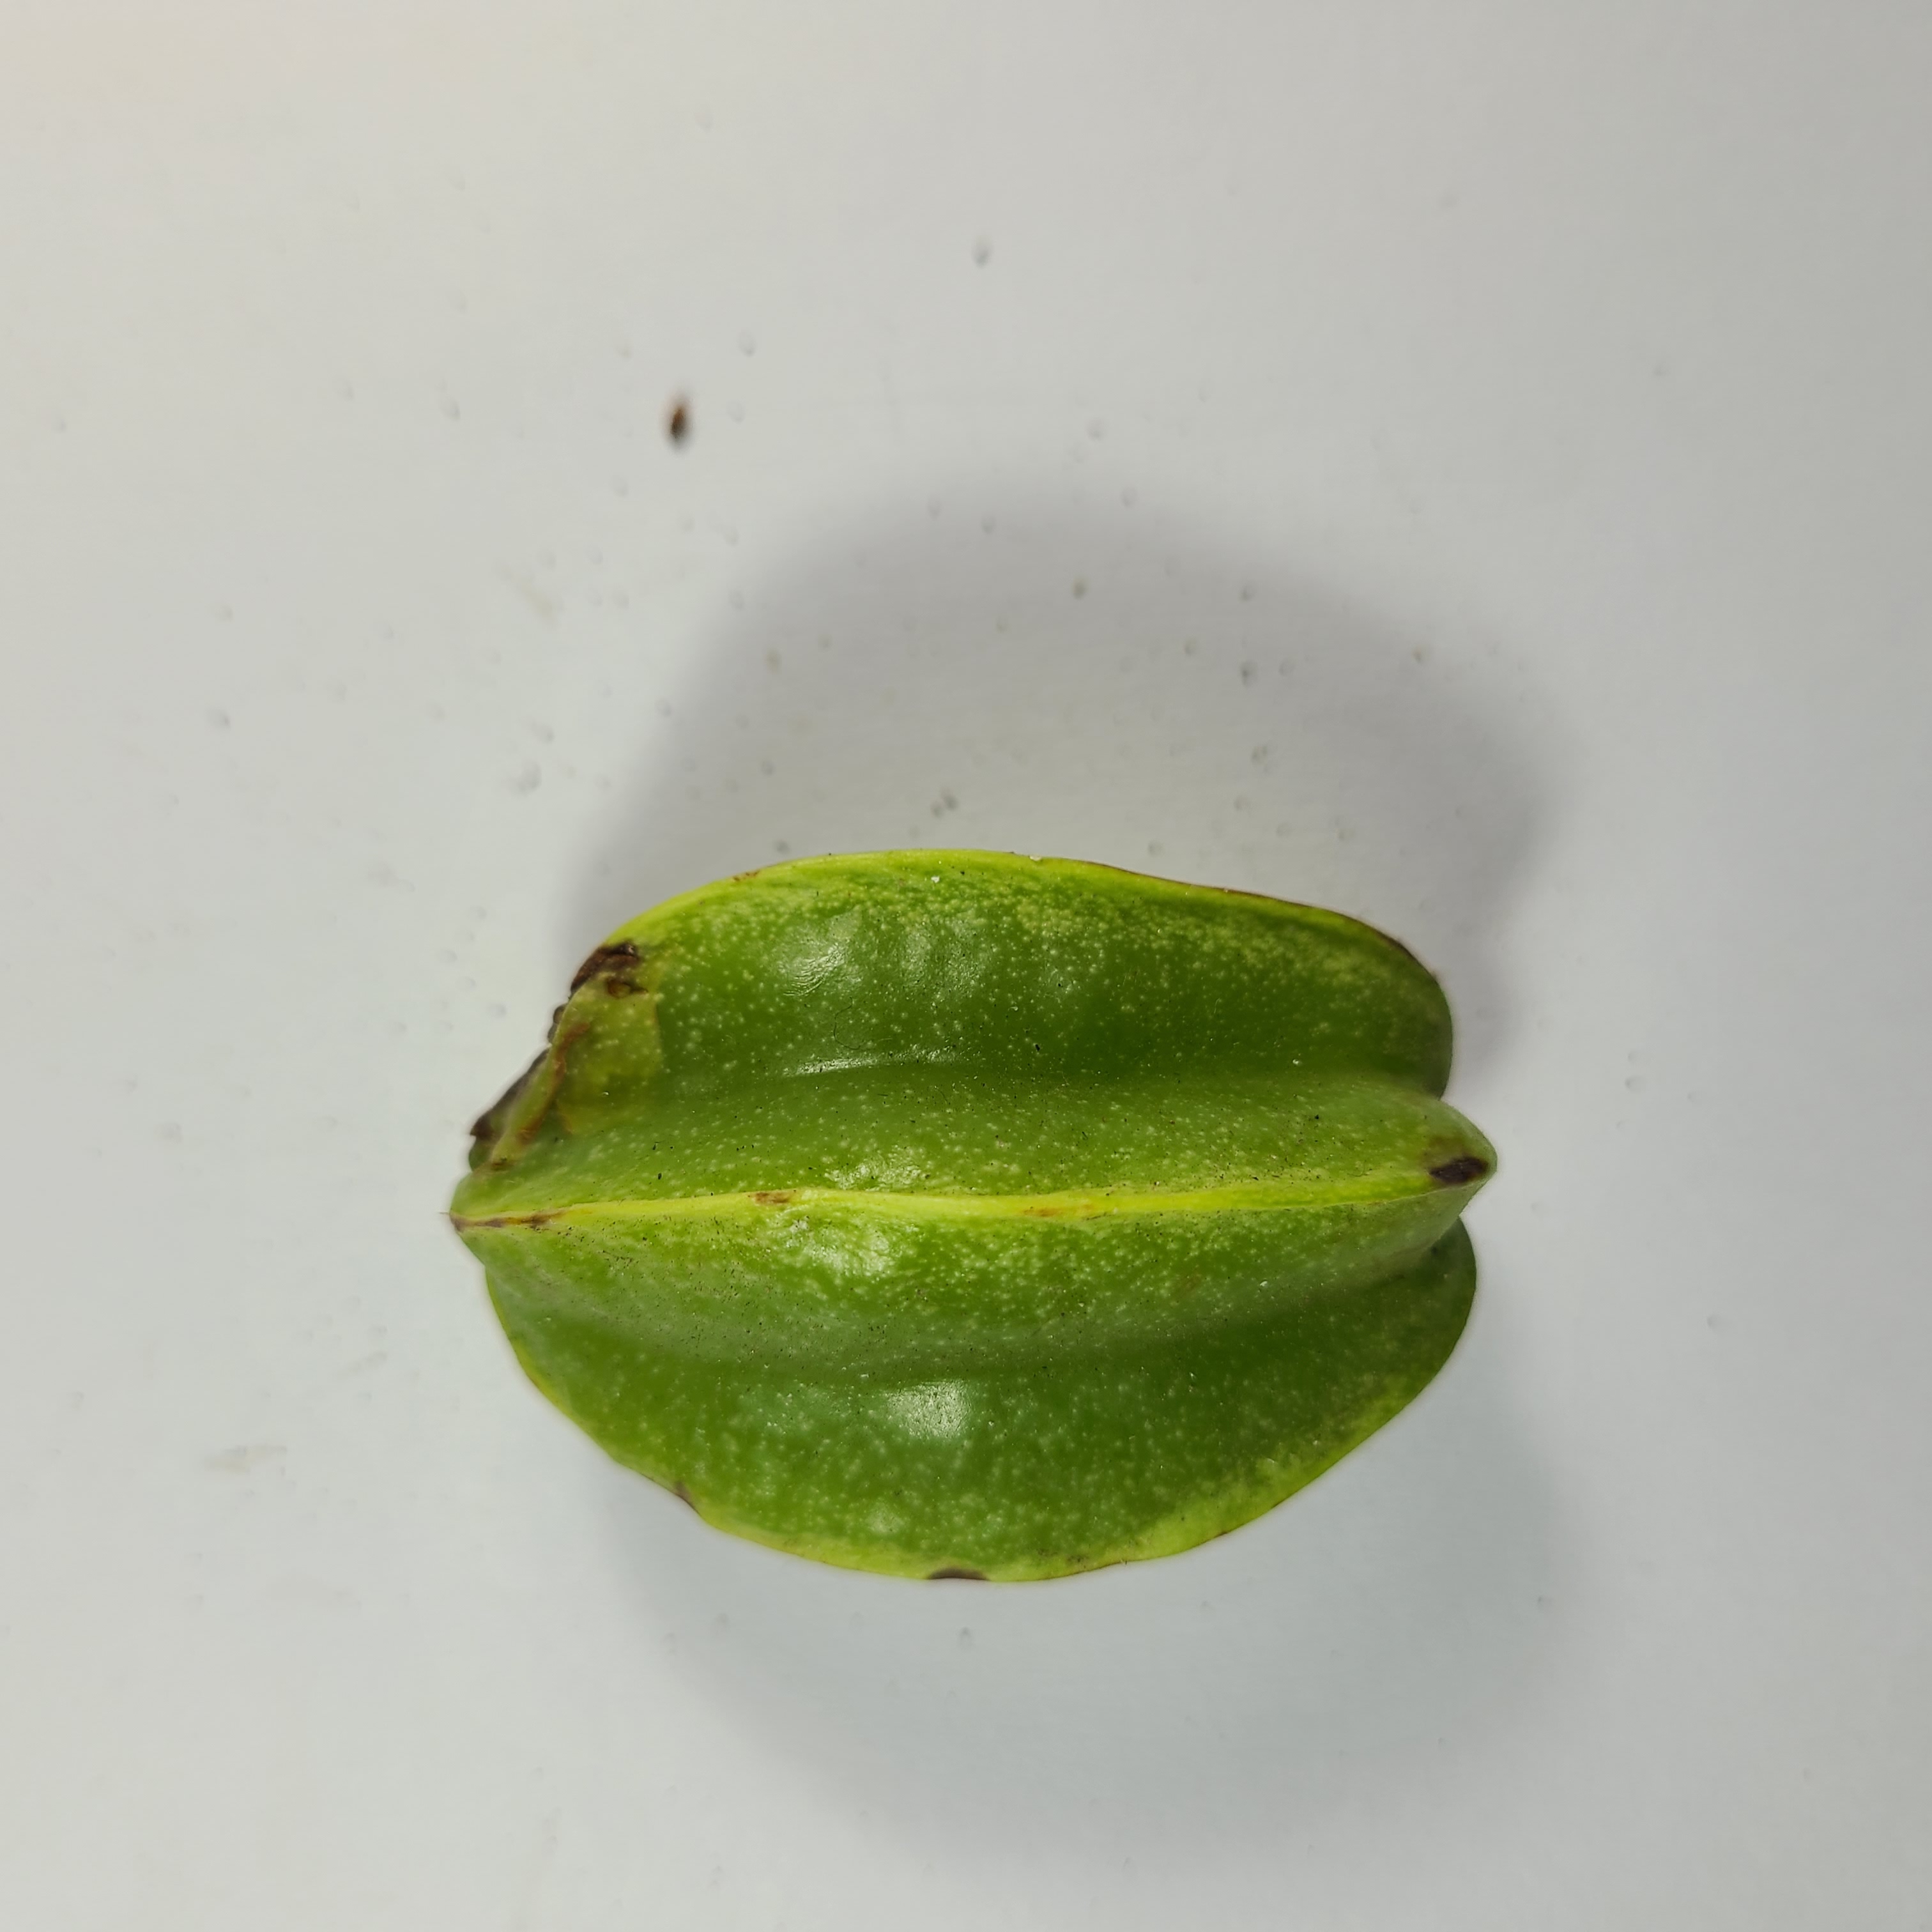
Label: Unhealthy Fruits